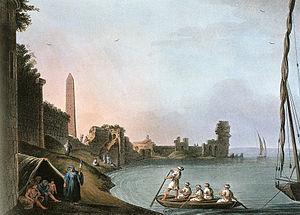
Les fortifications d'Alexandrie.